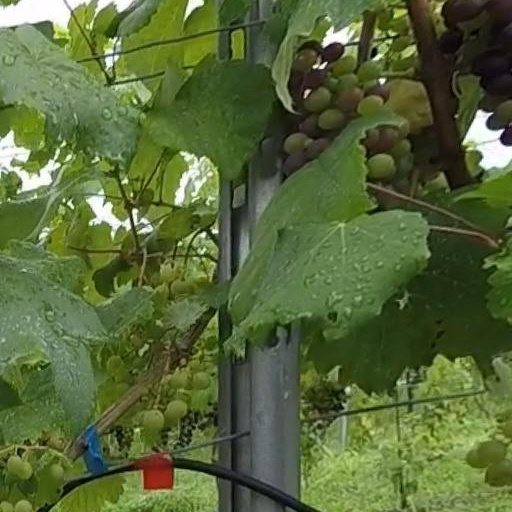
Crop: grape